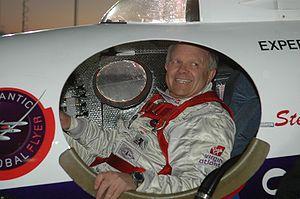
Le Scaled Composites Model 311 Virgin Atlantic GlobalFlyer est un avion, conçu par l'ingénieur Burt Rutan, avec lequel Steve Fossett accomplit un tour du monde en solitaire sans escale et sans ravitaillement en 67 heures 2 minutes et 38 secondes entre le 28 février 2005 et le 3 mars 2005. La vitesse moyenne du vol de 550,78 km/h établit le nouveau record du monde de circumnavigation précédemment détenu par le Rutan Voyager en 9 jours et 3 minutes à la vitesse de 186,11 km/h.
James Stephen Fossett dit Steve Fossett, né le 22 avril 1944 à Jackson et mort le 3 septembre 2007 d'un accident d'avion alors qu'il survolait le désert du Nevada, est un homme d'affaires, marin, aviateur et aventurier américain.